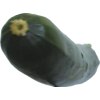
Label: dark_zucchini